Teuntje Beekhuis

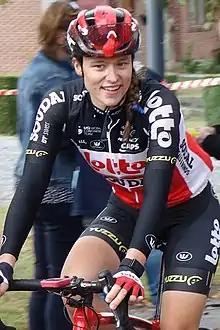
Beekhuis in 2020

Teuntje Beekhuis (born 18 August 1995) is a Dutch professional racing cyclist, who currently rides for UCI Women's WorldTeam .